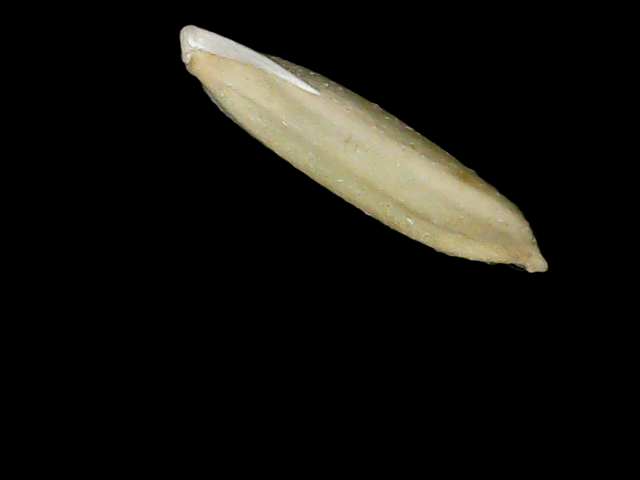
Rice variety: Br23